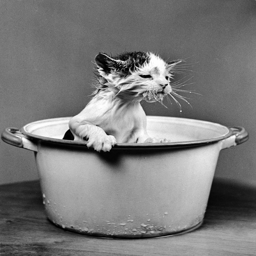
cat in a glass of milk .